Eva Lois Evans

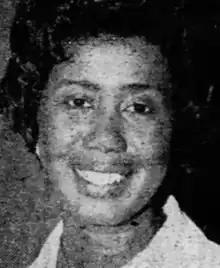
Eva Lois Evans, from a 1976 newspaper

Eva Lois Allmon Evans (January 14, 1935 – July 20, 2020) was an American educator based in Lansing, Michigan, and the 24th international president of the Alpha Kappa Alpha sorority. She was inducted into the Michigan Women's Hall of Fame in 2005.